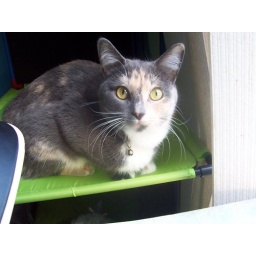
Perched in her house as I take pictures on a little table next to her. Always so curious.